Saturn (magazine)

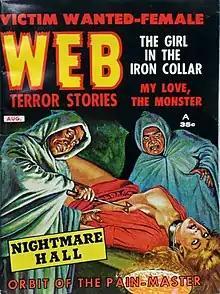
Bound woman threatened by two cowled men

The detective stories began as hard-boiled fiction, with an emphasis on violence, sex, and titles such as "Jealous Husband" and "Rumble Bait". Edward D. Hoch's "Murder is Eternal", described by mystery critic Jon Breen as "very grim", appeared in the August 1960 issue. With the title change to "Web Terror Stories" in 1962, the magazine moved further towards sex and sadism as Sproul began publishing weird menace fiction: this was a genre originally popular in the 1930s in which apparently supernatural powers are revealed to have a logical explanation at the end of the story. The occasional science fiction or fantasy story still appeared: the August 1962 issue included "My Love, the Monster" by John Jakes, and Marion Zimmer Bradley's "Treason of the Blood", a vampire story; a third sf story, "Orbit of the Pain-Masters", by Arthur P. Gordon, is described by Sanders and Ashley as "dreadful even by old pulp standards". Subsequent issues, in Sanders' and Ashley's words, "relied on various ways of torturing women" for their material.